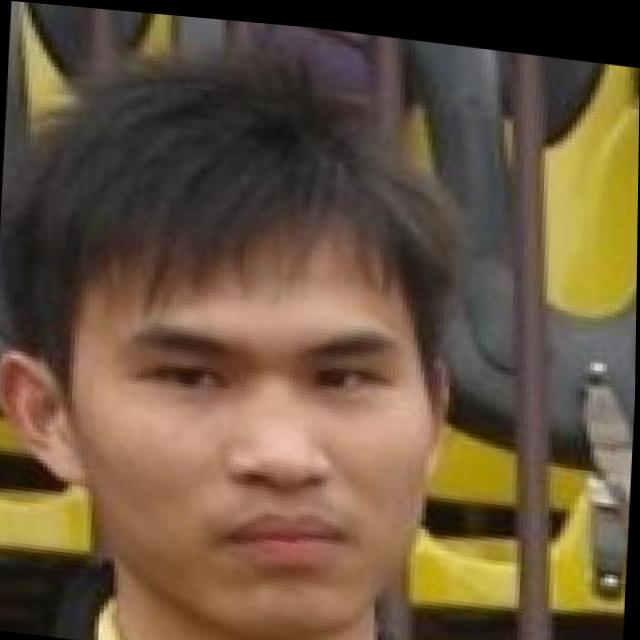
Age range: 21-44